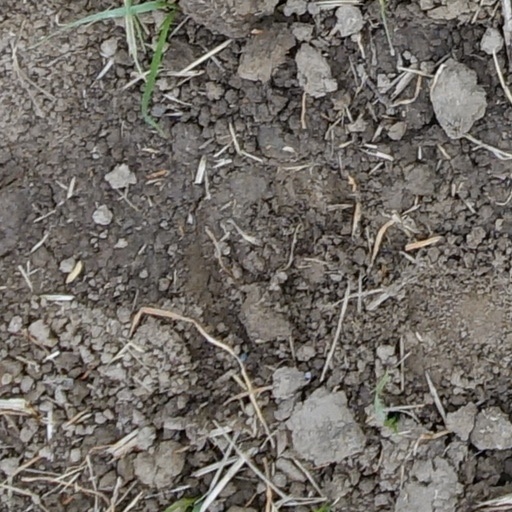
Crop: wheat